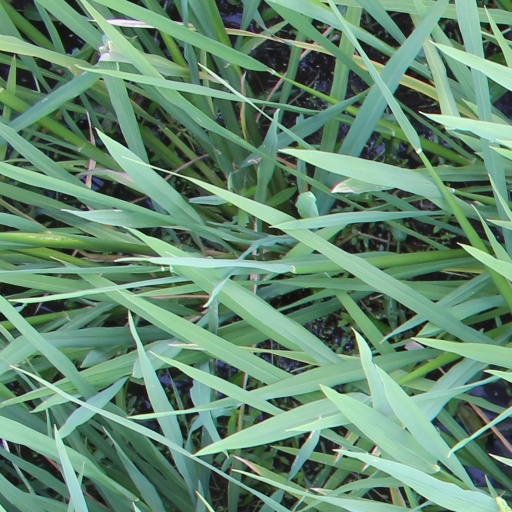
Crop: rice